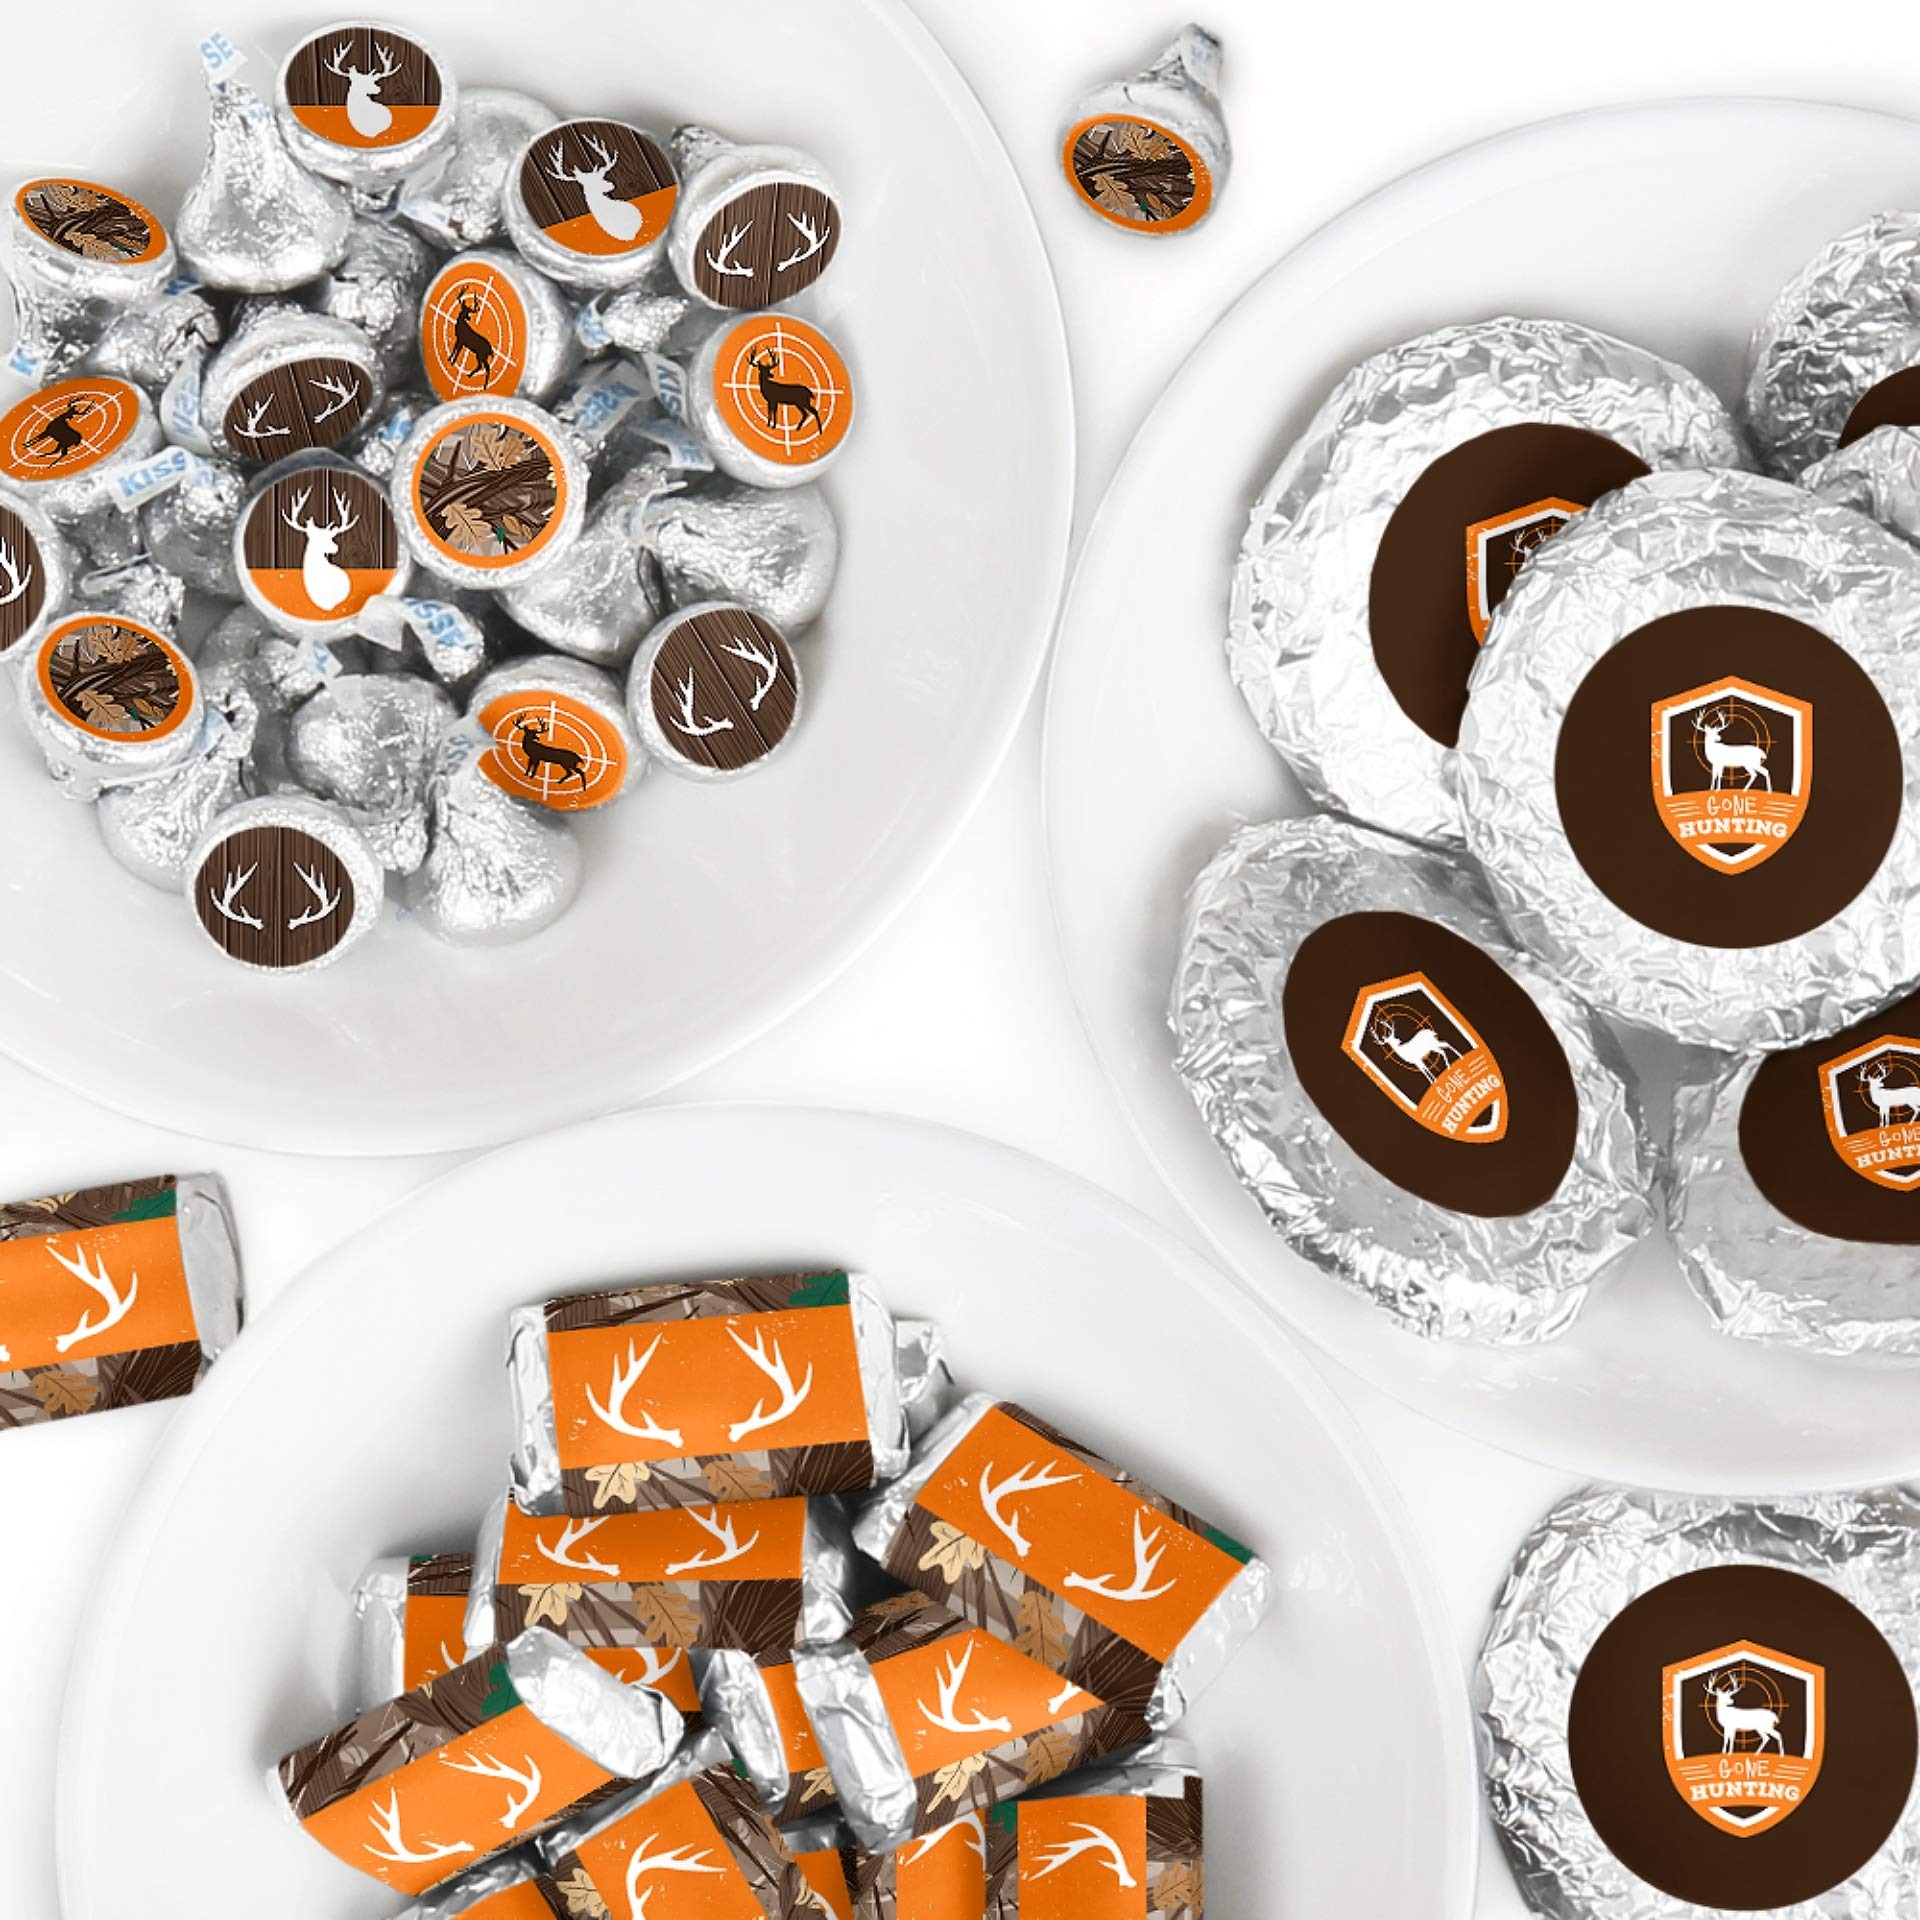
Item Name: Big Dot of Happiness Gone Hunting - Mini Candy Bar Wrappers, Round and Circle - Deer Hunting Camo Baby Shower or Birthday Party Favor Sticker Kit - 304 Pieces
Bullet Point 1: Gone Hunting Favor Kit: Candy Stickers INCLUDES: 2 sheets mini candy bar wrappers (total 40), 2 sheets round candy stickers (total 216), 2 sheets circle stickers (total 48). This 304-piece kit is perfect for styling a full candy buffet or use as unique party favors.
Bullet Point 2: Gone Hunting Favor Kit: Candy Stickers MEASURE: Mini Candy Bar Wrappers size 1.25 inches wide x 2.75 inches high and fit Hershey’s Miniatures candy bars. Round Candy Stickers, size .75 inches diameter and fit on bottom of Hershey’s Kisses. Circle Stickers, size 1.75 inches diameter. Note: Candy is not included.
Bullet Point 3: EASY ASSEMBLY: Easy assembly with this peel and stick favor kit. Simply center and press stickers onto your favorite candies to style dessert tables or decorate take-home favors for party guests.
Bullet Point 4: PREMIUM PARTY SUPPLIES: Camo Deer Mini Candy Bar Wrappers, Round Candy Stickers, and Circle Stickers are professionally printed on sticker paper with a photo-like shine. They are individually inspected and carefully packaged by hand. Simply attached each sticker to your chosen candies.
Bullet Point 5: MADE IN THE USA: Candy Favor Sticker Kit is designed and manufactured at our Wisconsin facility using materials that are Made in the USA. Note: Kisses and Miniatures are a trademark of the Hershey Company. Big Dot of Happiness, LLC is not associated with any Hershey candies mentioned.
Product Description: Gone Hunting candy favor sticker kit is a fun way to add a unique touch to all areas of your party. Be creative with this DIY decoration and use for treats, centerpieces, place settings, favors, and more! This 304-piece kit includes Mini Candy Bar Wrappers, Round Candy Stickers, and Circle Stickers. Easy assembly with peel and stick stickers, no tape needed. Simply center and press onto your favorite candies. Wow your party guests when you coordinate the candy buffet and favors to your baby shower or birthday theme with Deer Hunting Favor Kit: Candy Stickers.
Value: 1.0
Unit: Count

Price: 18.99